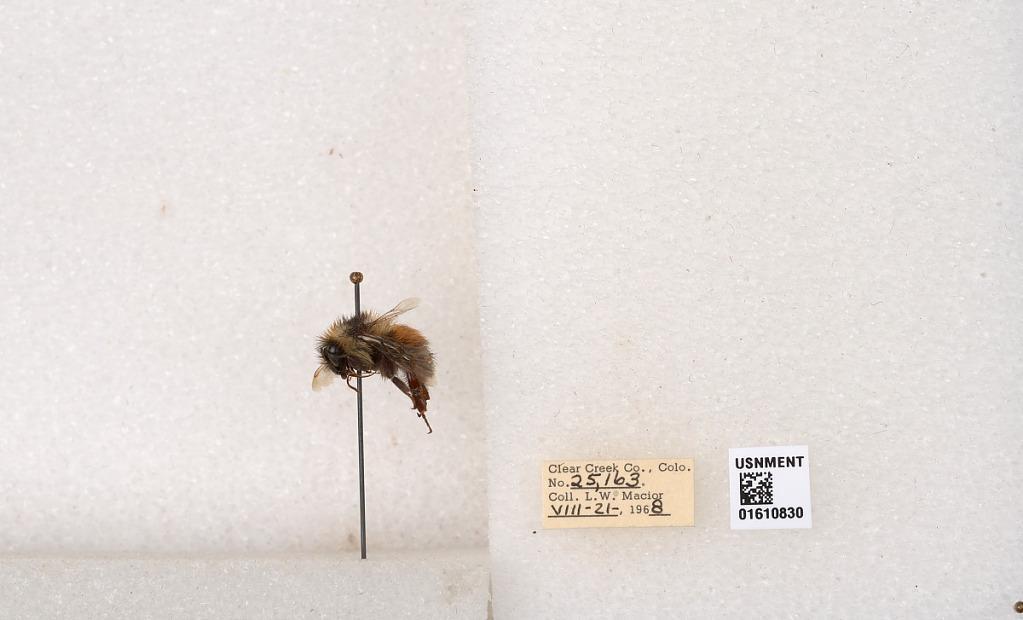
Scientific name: Bombus (Pyrobombus) sylvicola Kirby
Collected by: L. Macior
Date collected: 1968-8-21
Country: United States
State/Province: Colorado
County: Clear Creek
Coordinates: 39.6891, -105.644